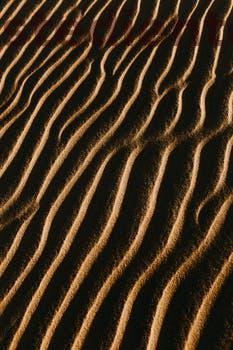
Label: Watermark